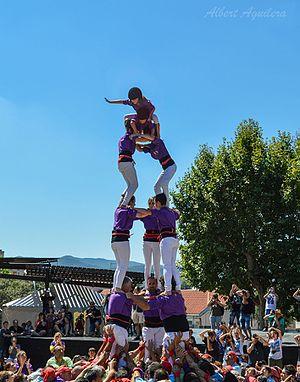
Un castell est une manifestation culturelle traditionnelle des pays catalans consistant à bâtir une pyramide humaine de six à dix étages de forme et organisation bien définies. Contrairement à d'autres tours humaines catalanes, elle est, en principe, statique. Outre les castells, il existe d'autres manifestations culturelles catalanes basées sur les tours humaines, par exemple les falcons, la moixiganga. Au pays valencien, on trouve également la muixeranga, qui partage vraisemblablement des origines communes.